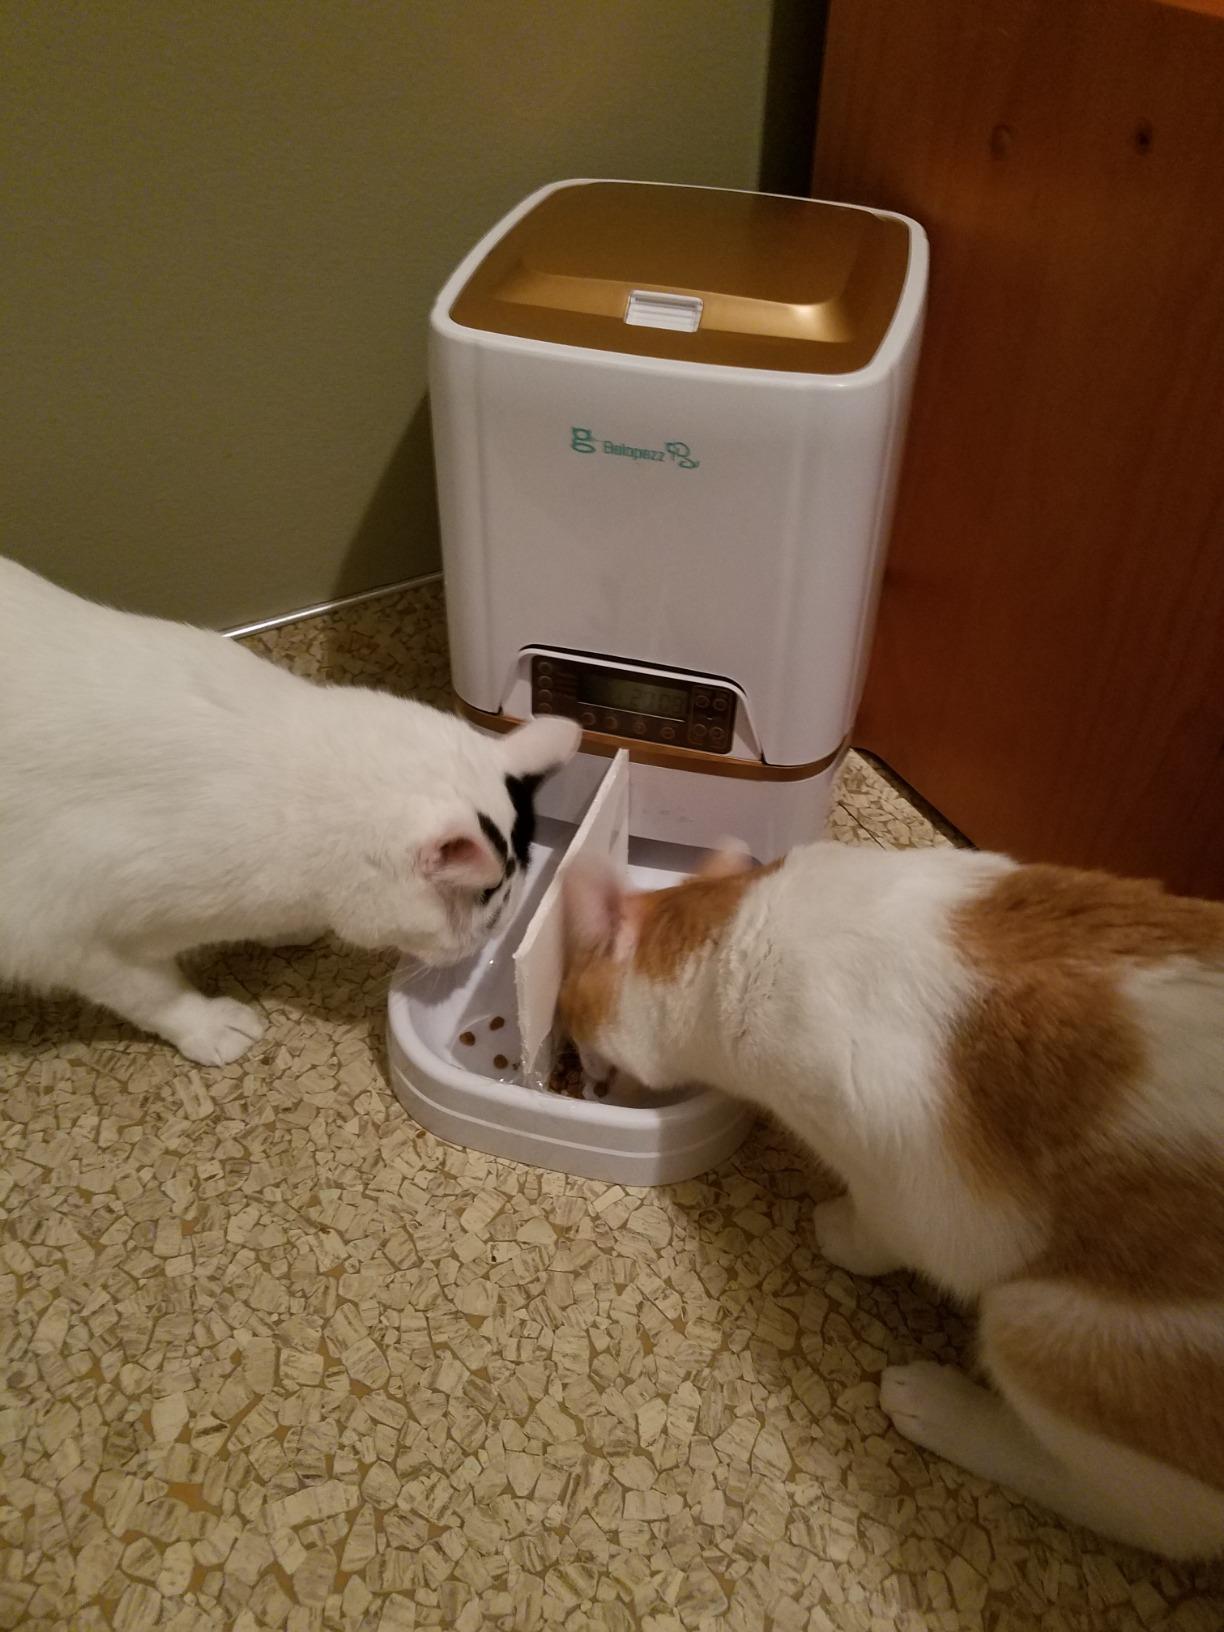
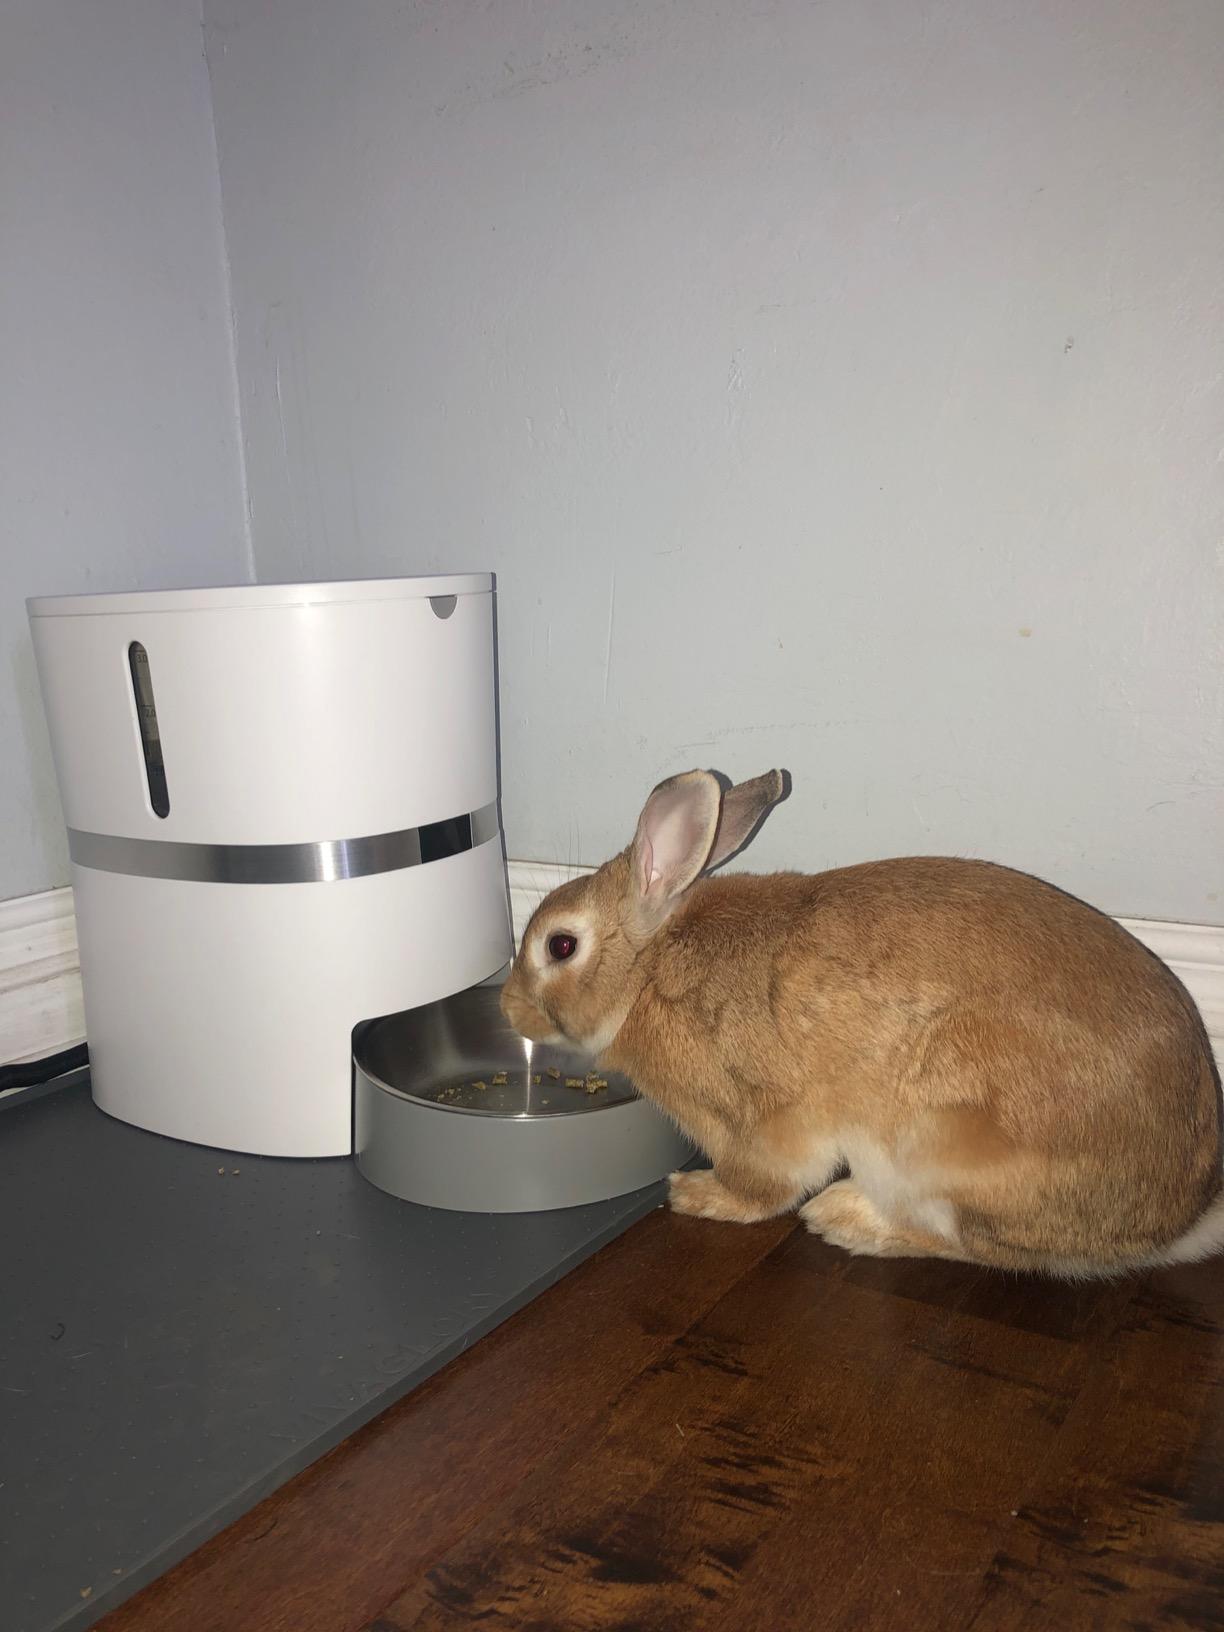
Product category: items_feeder
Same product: no